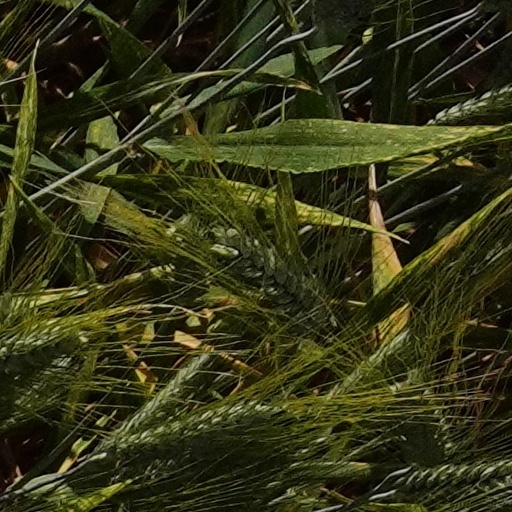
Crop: wheat